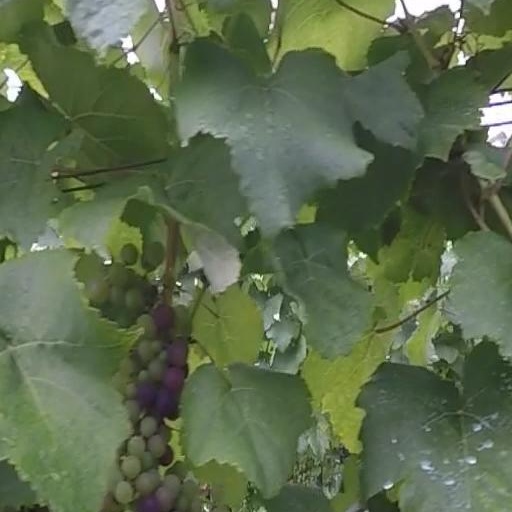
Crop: grape